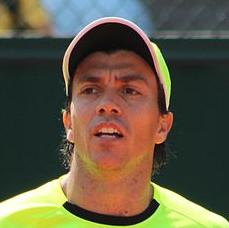
Age: 31